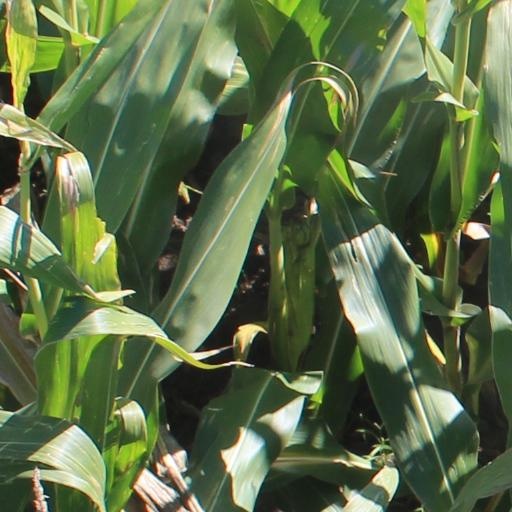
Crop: maize; corn